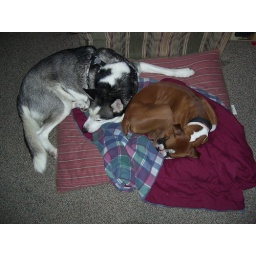
We were dog sitting for my brother in law